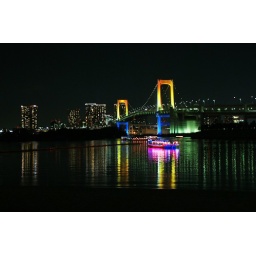
Yakatabune boats under Rainbow bridge from Odaiba